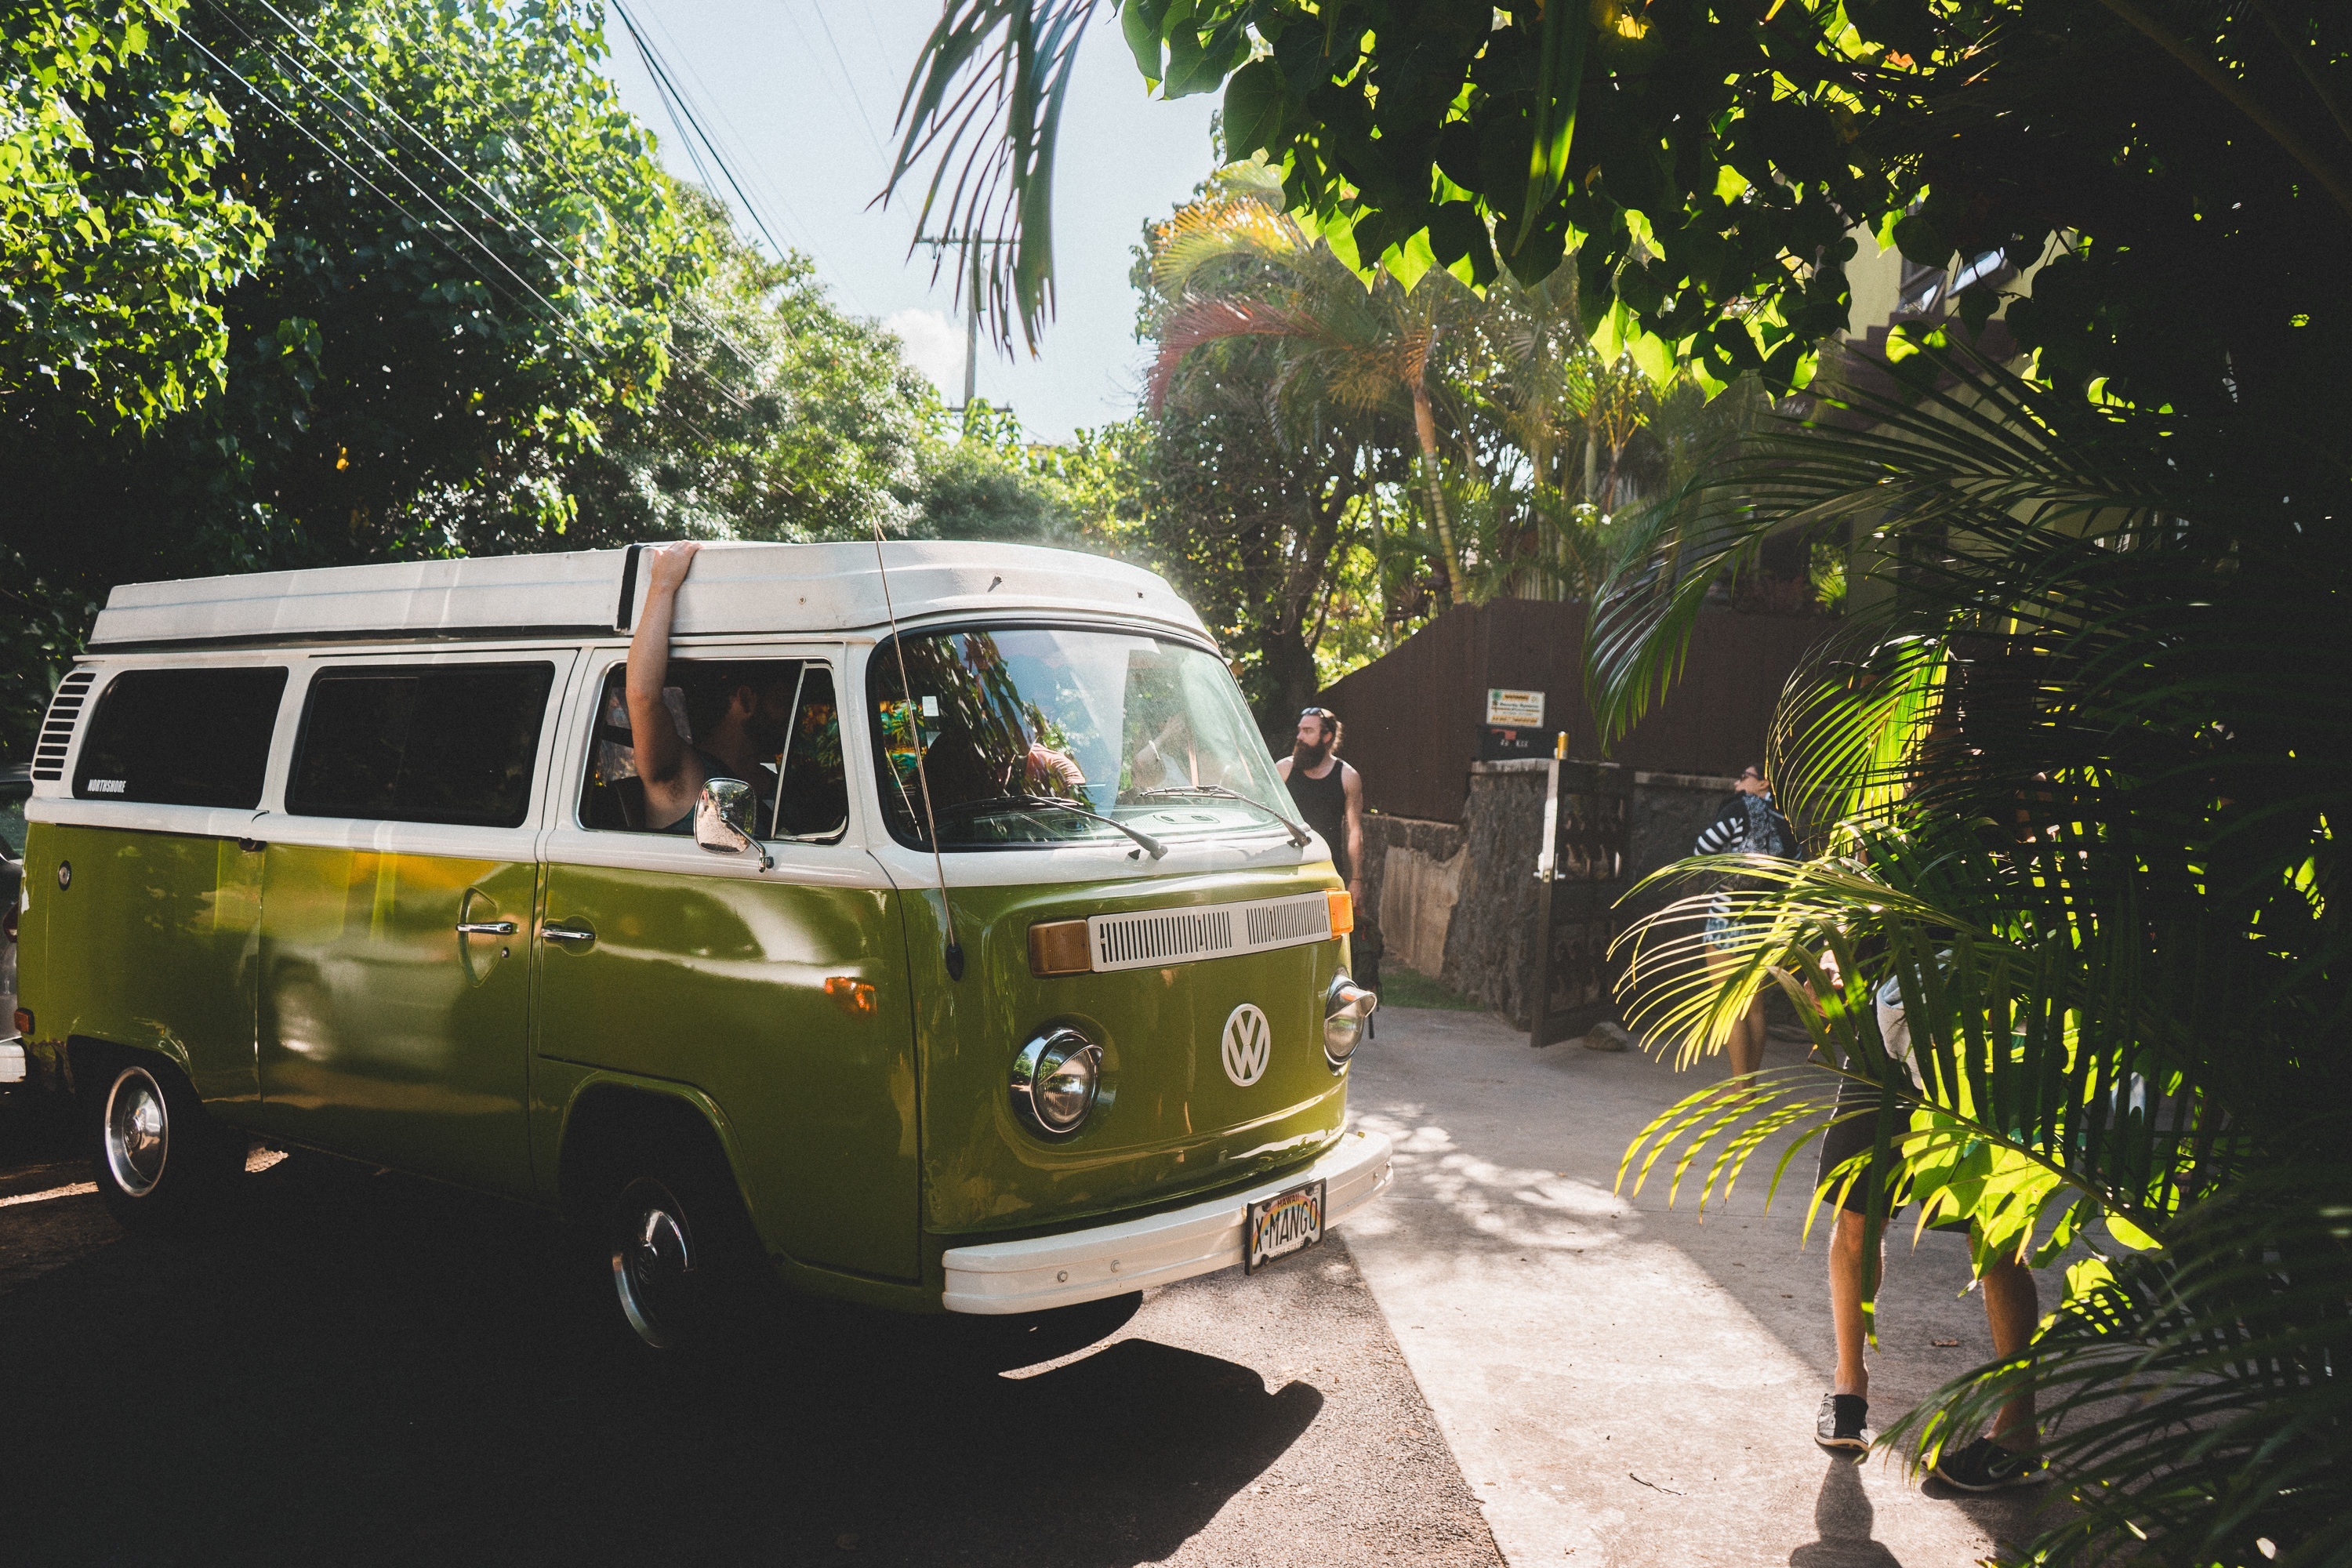
car, retro, volkswagen, van, summer, travel, vehicle, tropical, trip, bus, parked, tropics, minibus, antique car, land vehicle, recreational vehicle, mode of transport, volkswagen type 2, automobile make, compact car